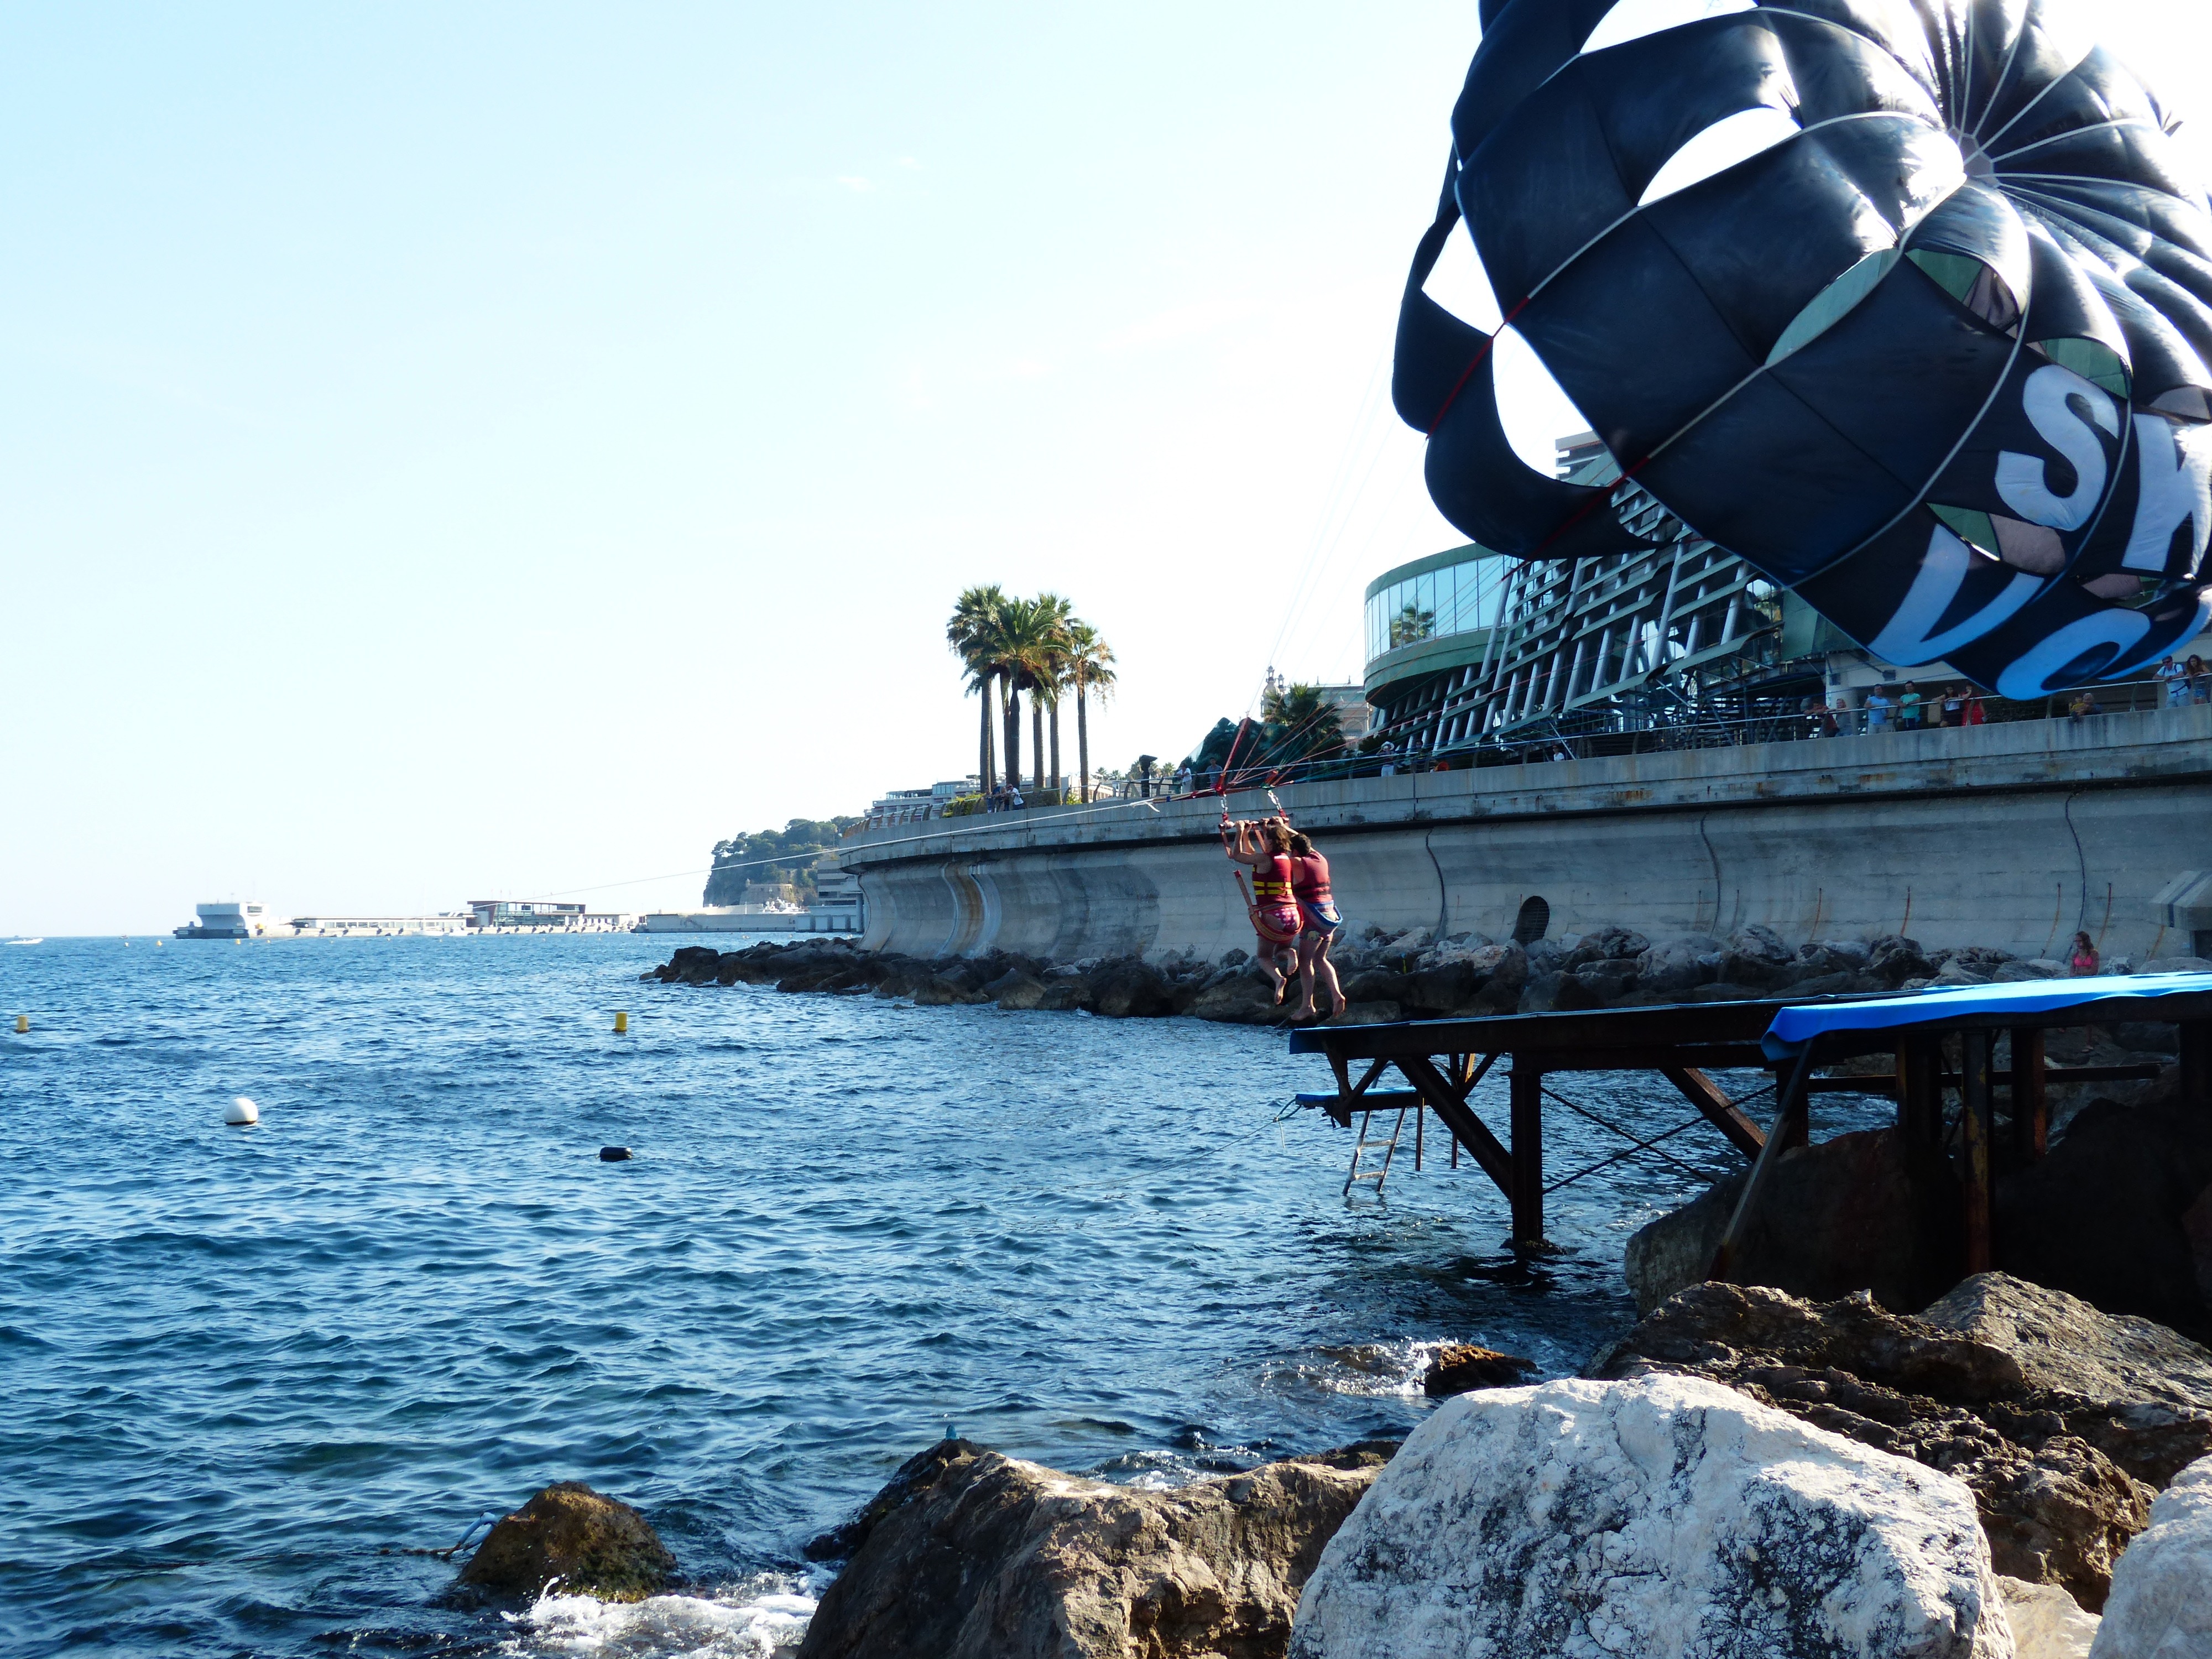
screen, sea, coast, water, ocean, sky, sport, fly, vacation, travel, high, vehicle, human, blue, parachute, paragliding, paraglider, start, boating, pair, parasailing, hobby, water sports, take off, personal, airy, bird's eye view, controllable parachuting, hang gliding